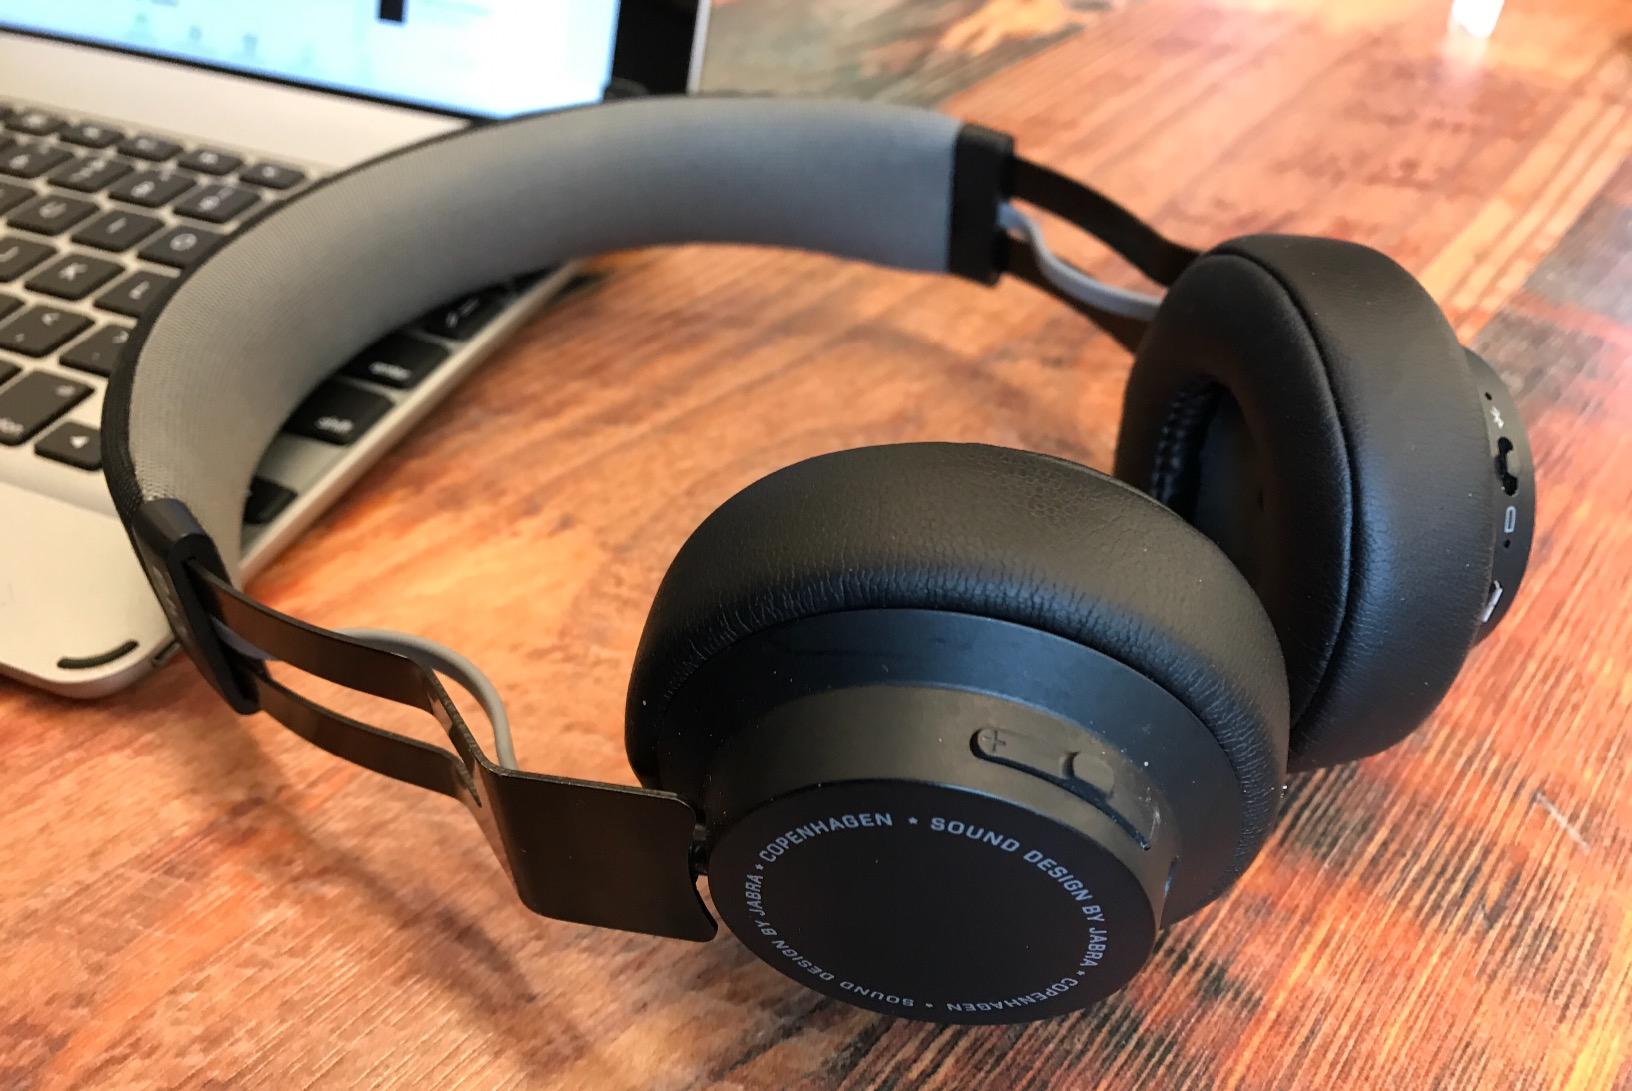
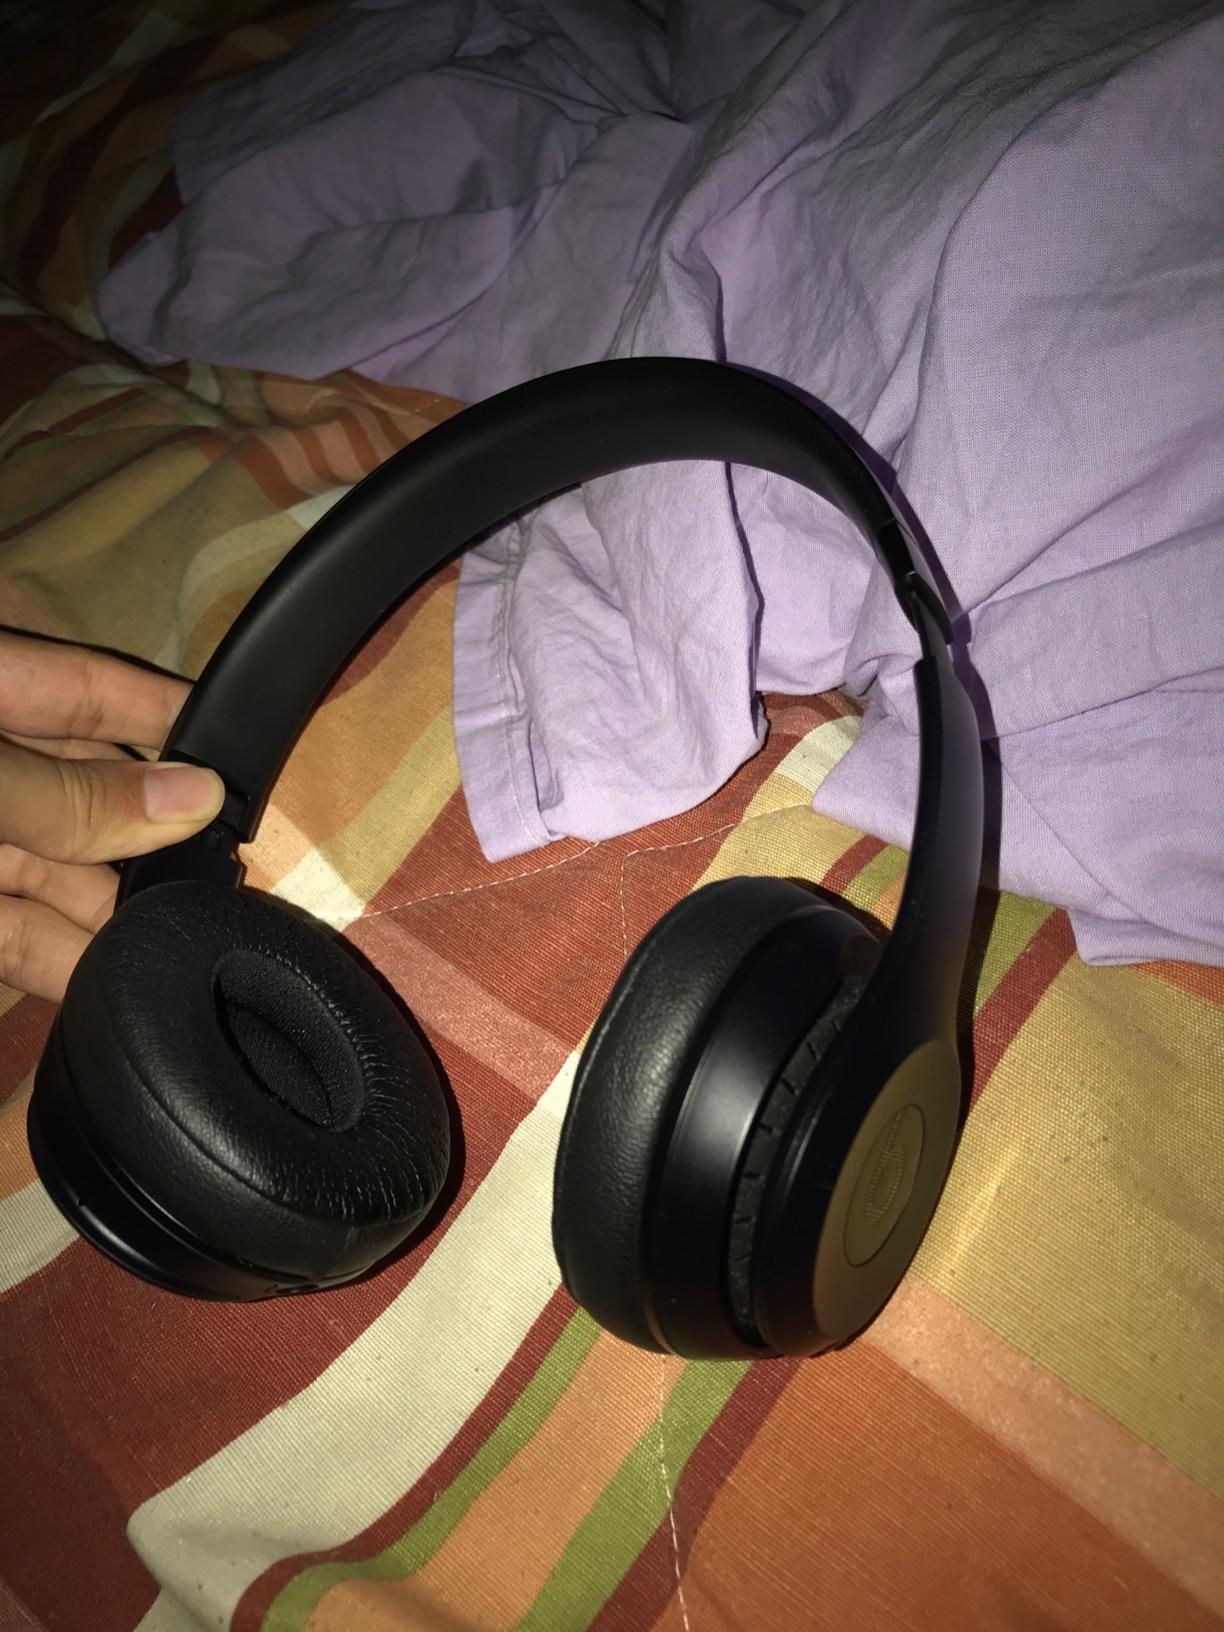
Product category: headphones
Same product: no